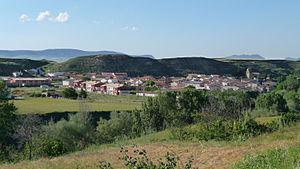
Ochánduri est une commune de la communauté autonome de La Rioja, en Espagne.